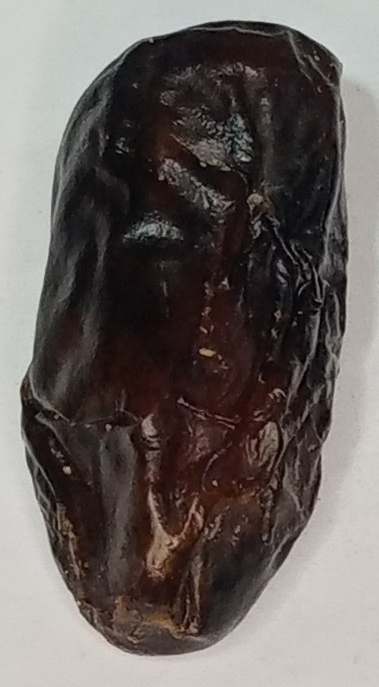
Variety: gajar
Size: large
Grade: grade-1